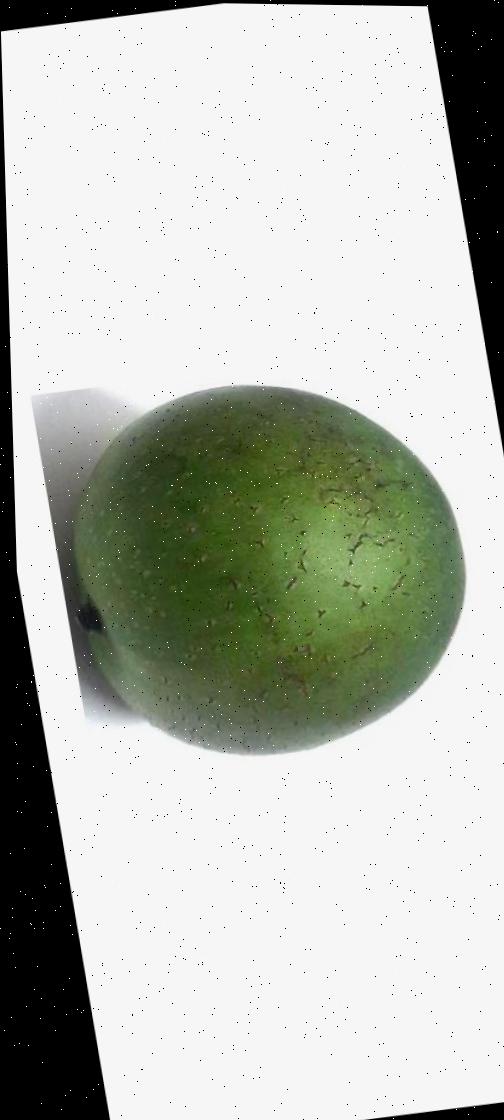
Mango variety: Ashshina Zhinuk